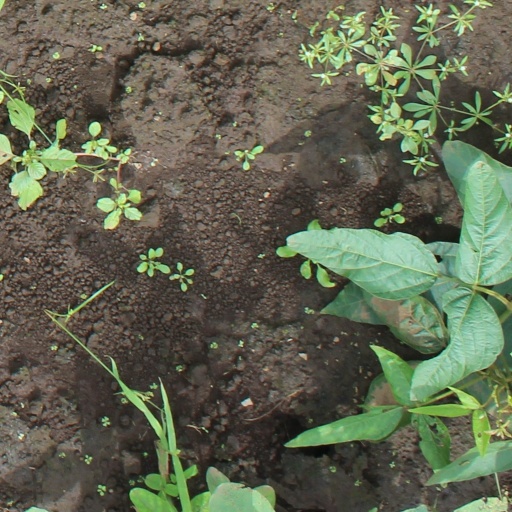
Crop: soybean